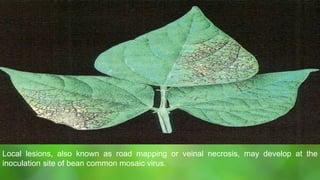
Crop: unknown
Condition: bean_bean_mosaic_virus